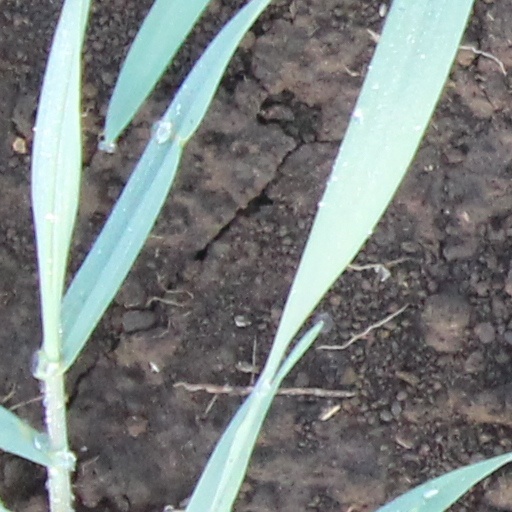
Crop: wheat